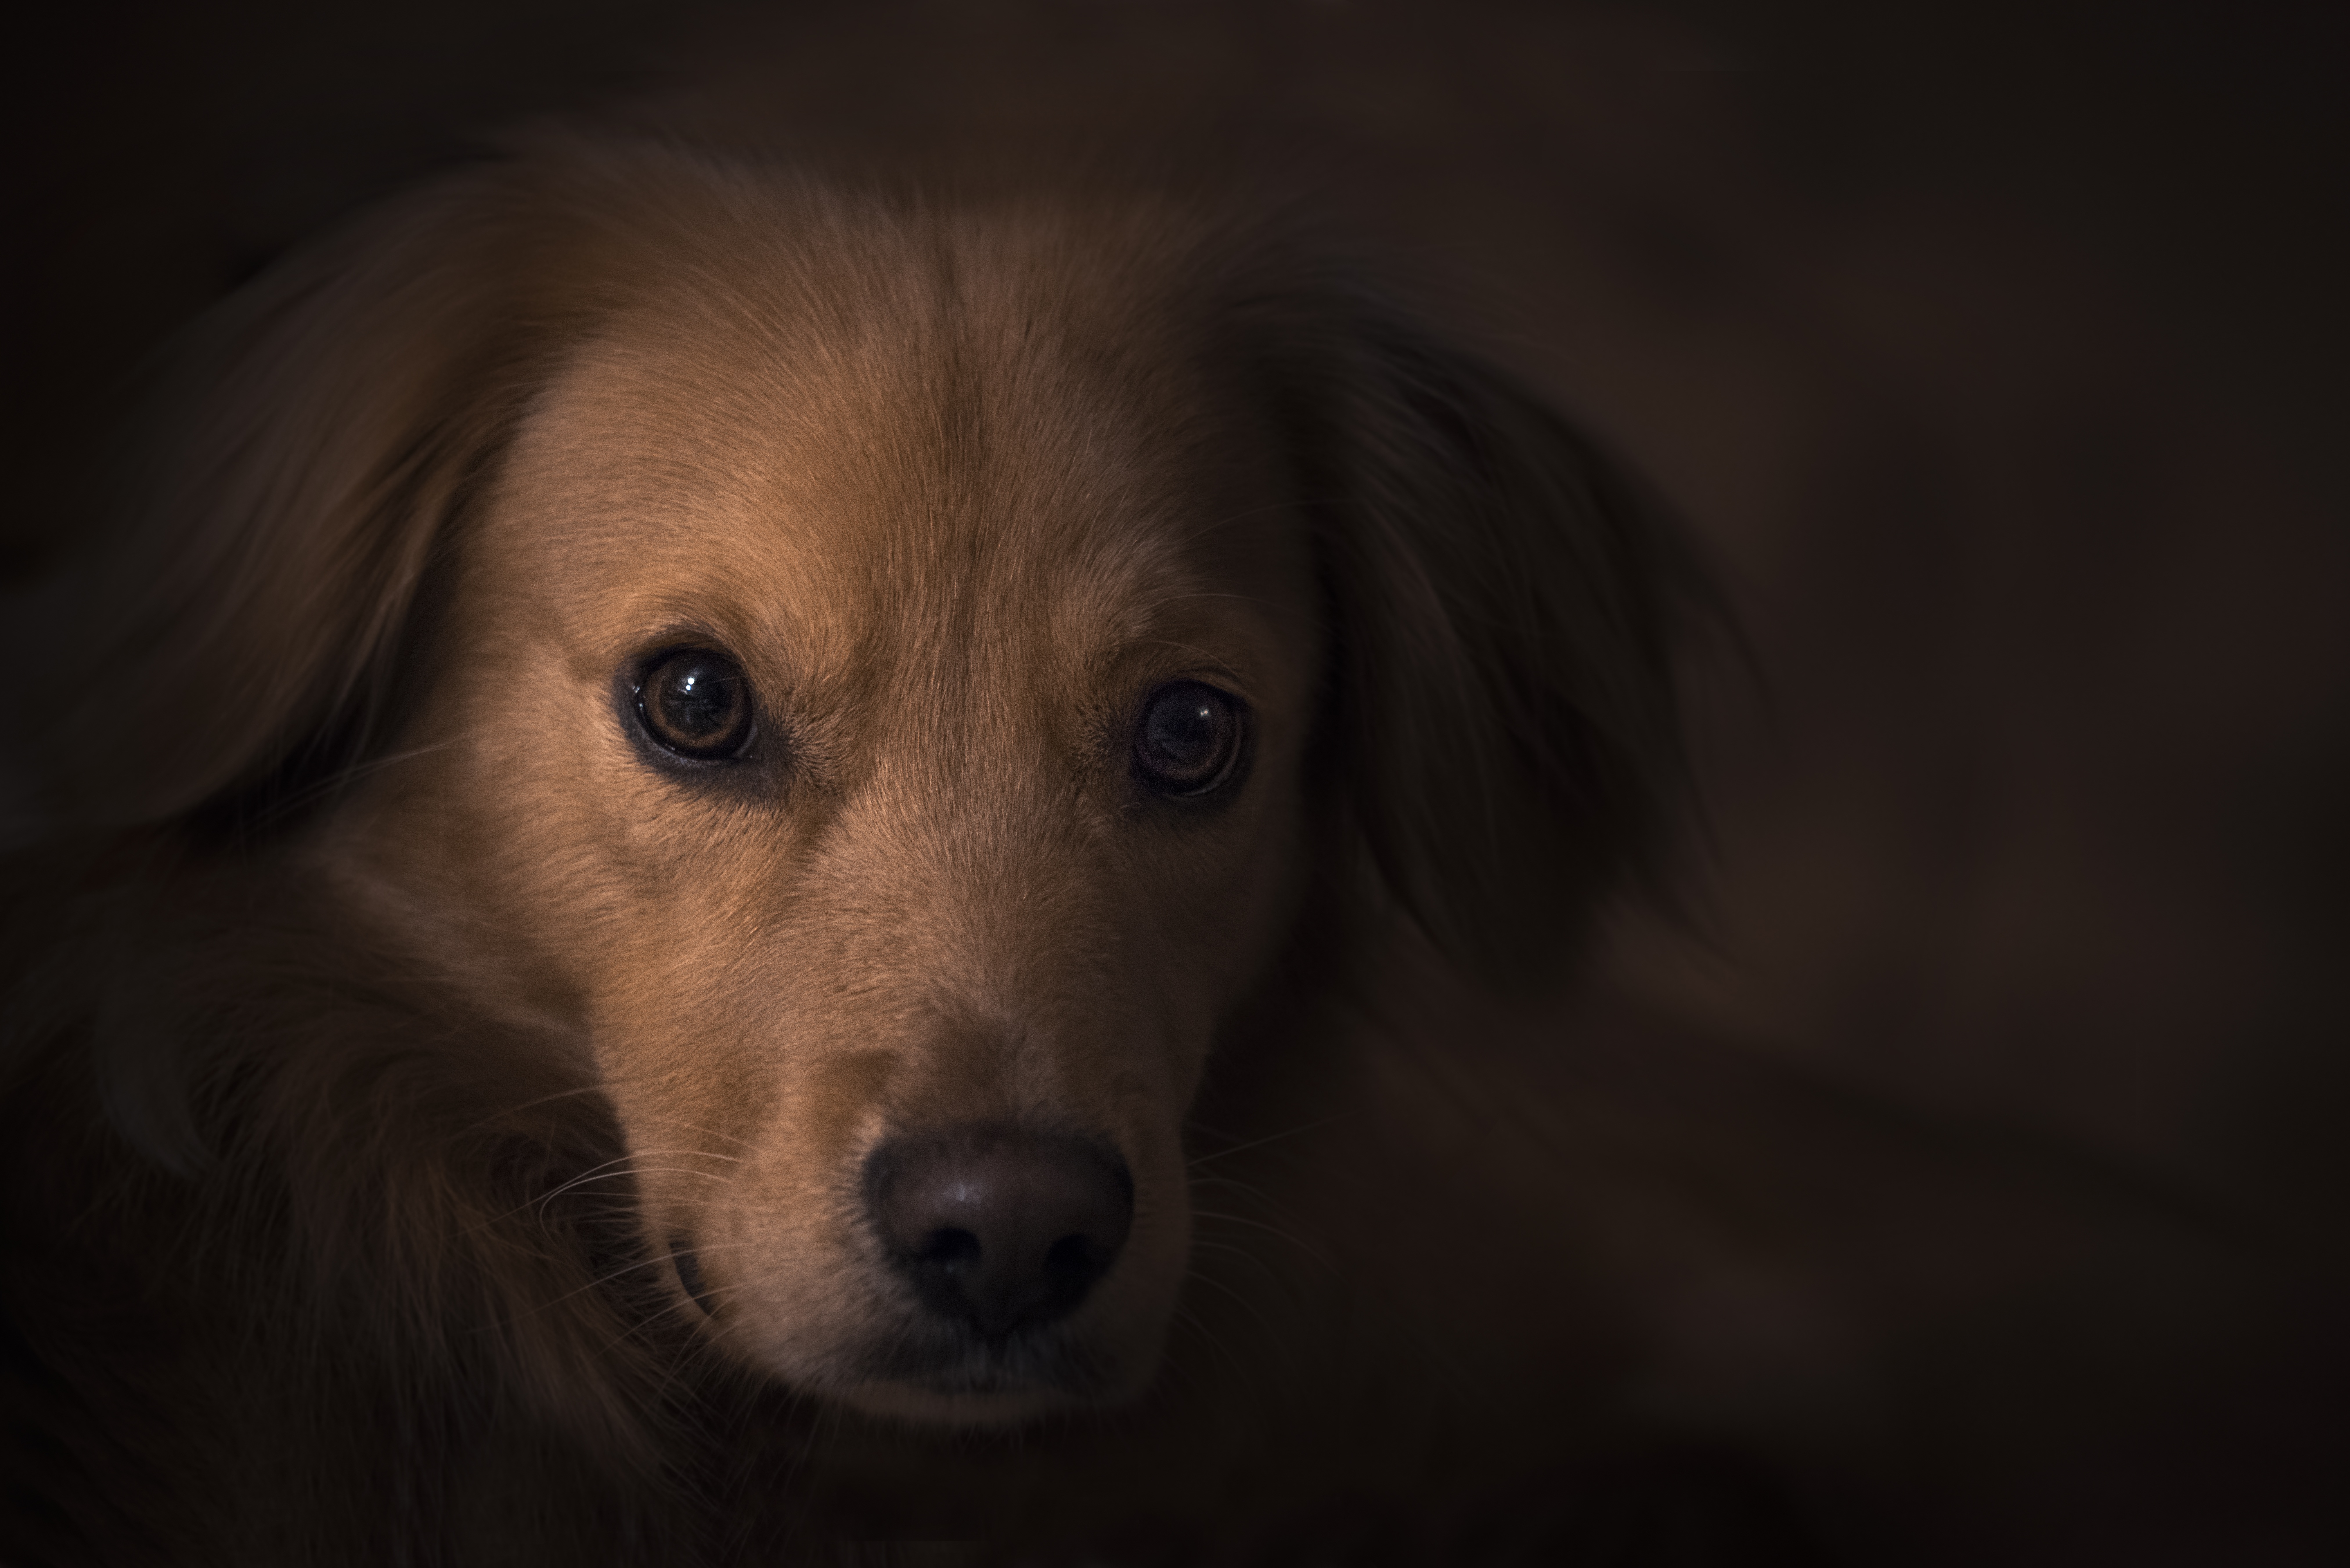
blur, puppy, dog, animal, cute, canine, looking, pet, fur, portrait, studio, mammal, baby, side view, nose, golden retriever, eye, little, vertebrate, retriever, dog like mammal